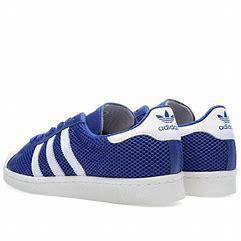
Brand: Adidas
Model: Superstar 80S